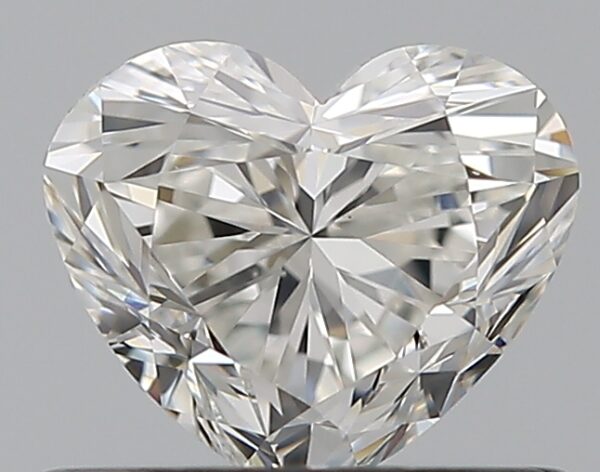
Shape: heart
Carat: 0.53
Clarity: IF
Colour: G
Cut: EX
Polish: EX
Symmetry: VG
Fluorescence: N
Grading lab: GIA
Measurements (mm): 4.8 x 5.57 x 3.31